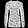
Label: Shirt